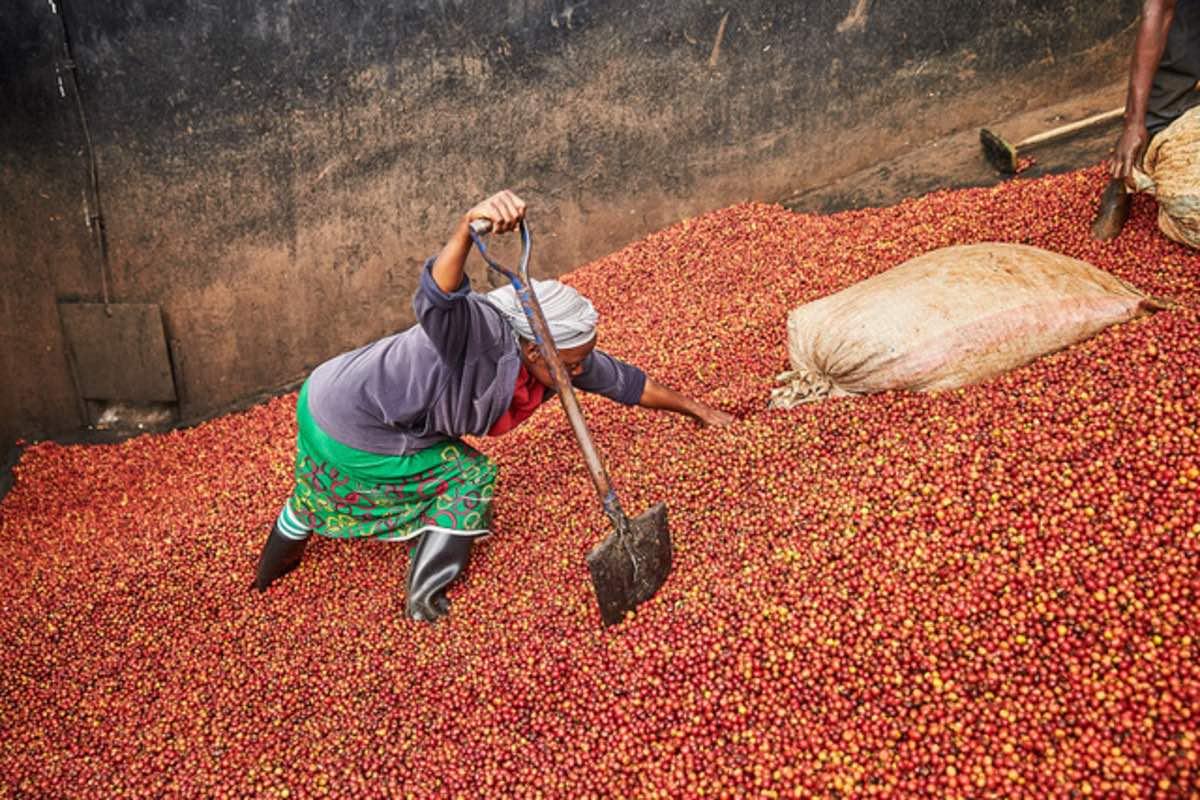
Mkulima aliyevalia  viatu maalum na kushika koleo mkononi mwake akijaribu kuvuta mfuko wa gunia, huku akiwa  amesimama juu ya lundo la kahawa kwa ajili ya kupelekwa sokoni kwenda kuuzwa.